Mendor

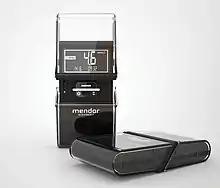
Mendor Discreet, all-in-one blood glucose meter

The company has introduced a device named Mendor Discreet, a self-contained blood glucose meter. It allows users to upload and analyze results online using software known as Balance.